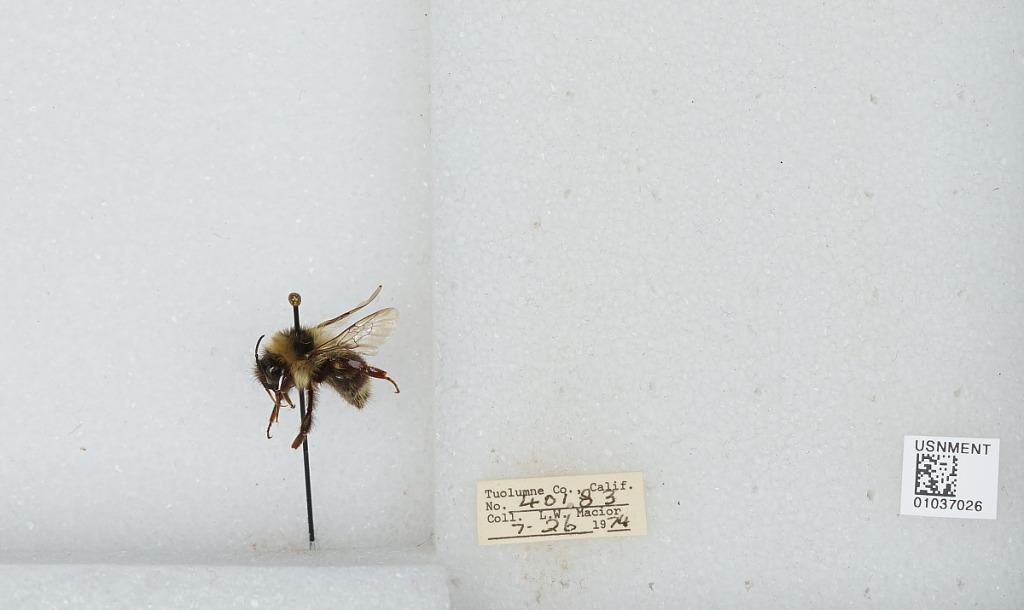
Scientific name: Bombus (Cullumanobombus) rufocinctus Cresson
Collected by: L. Macior
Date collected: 1974-7-26
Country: United States
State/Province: California
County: Tuolumne
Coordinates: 38.02, -119.93